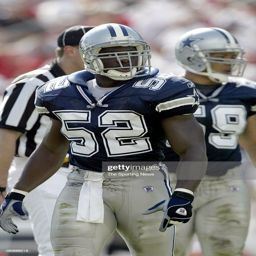
# of sports team walking onto the field during a game against sports team .